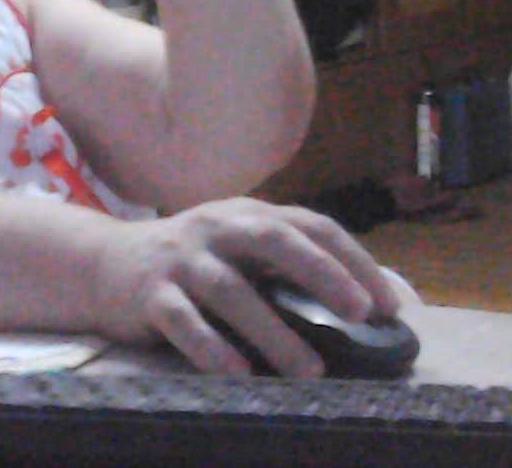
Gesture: no_gesture